Białowieża Forest

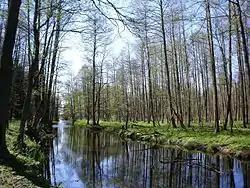
Royal Oaks Trail, Białowieża Forest

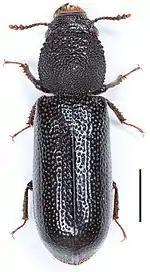
"Stephanopachys linearis" specimen collected in Białowieża Forest in 2015.

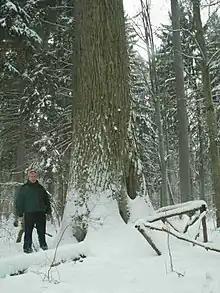
"The King of Nieznanowo" oak

During World War I the forest suffered the greatest losses to the forest in history. German troops, part of the 9th Army commanded by Prince Leopold of Bavaria, entered Bialowieza and the forest on August 17, 1915. In order to use the forest for military purposes, the Bialowieza Military Forestry Administration was established, headed by Major Georg Escherich. The German occupation of the area lasted until December 1918. During this period, the forest experienced extensive timber extraction: of the forest's estimated abundance of 32 million m³ of timber, 5 million m³ were cut down. During three years of German occupation, six sawmills were built and of railway tracks were laid in the forest to support the local industry. The German army also started to hunt the animals. By September 25, 1915, the bison population had decreased from approximately 700 to 200, which prompted the issuance of an order forbidding hunting in the reserve. However, German soldiers, poachers and Soviet marauders continued the slaughter until February 1919 when the area was captured by the Polish army. The Polish government proclaimed that the last bison had been killed before the army's arrival, but there are claims that bison were present in the forest in April 1919 or even in 1921. Thousands of deer and wild boar had also been shot.